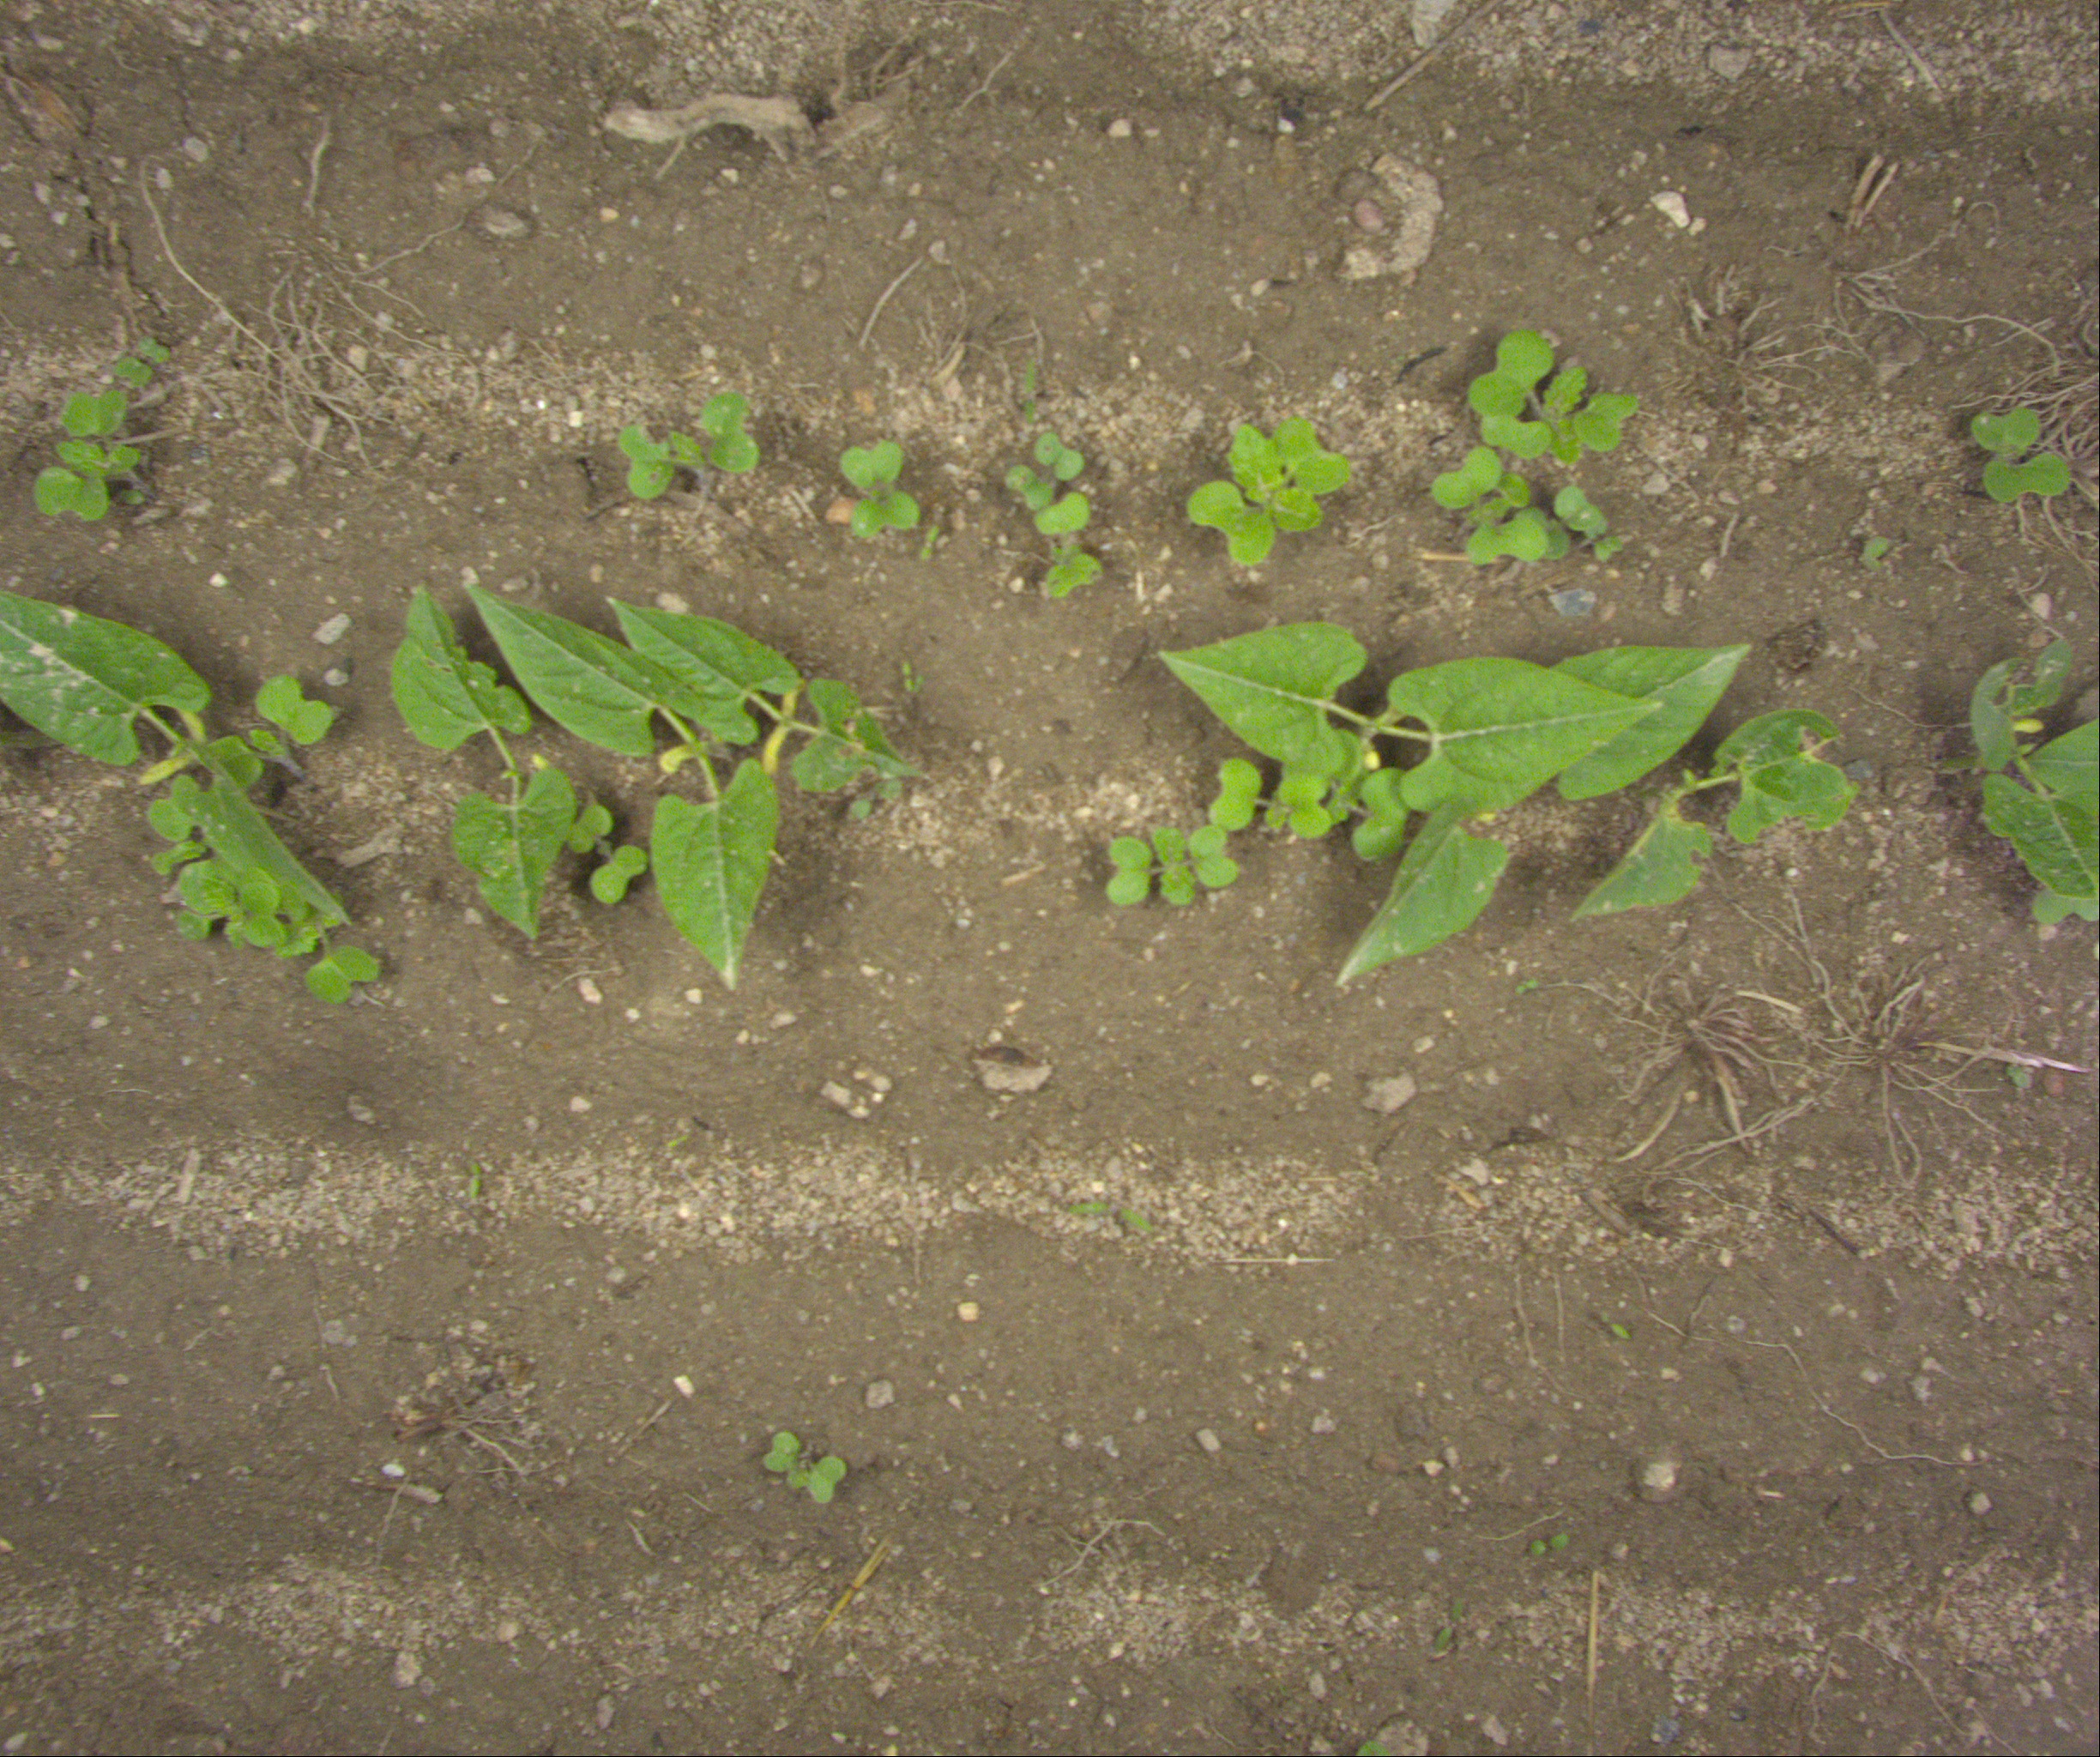
Crop: bean
Objects: bean, bean, bean, bean, bean, bean, bean, bean, stem_bean, stem_bean, stem_bean, stem_bean, stem_bean, stem_bean, stem_bean, stem_bean